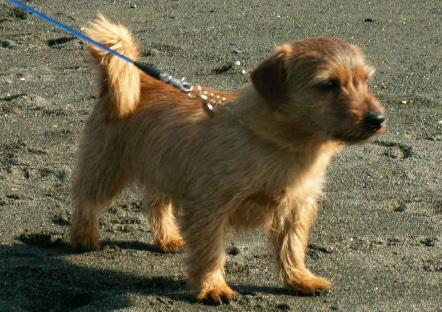
Norwich_terrier